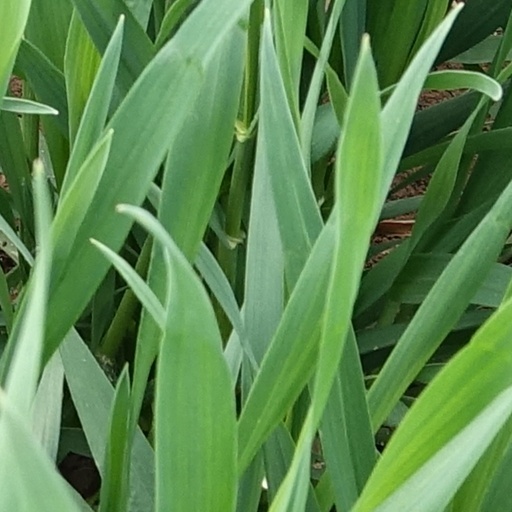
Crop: wheat